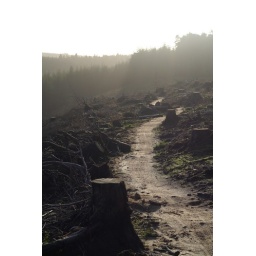
The singletrack winding between the tree stumps in a forest clearing